Taxi No. 9211

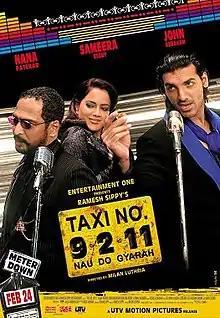
Theatrical release poster

Taxi No. 9 2 11: Nau Do Gyarah is a 2006 Indian Hindi-language comedy thriller film directed by Milan Luthria and produced by Ramesh Sippy. The film stars Nana Patekar along with John Abraham in lead roles. It was released on 24 February 2006, received a positive response from critics, and was a moderate success at the box office. The film's basic premise is loosely based on the 2002 American film "Changing Lanes". In the same year it was remade in Telugu as "Game", and in 2009, it was remade in Tamil as "TN-07 AL 4777".